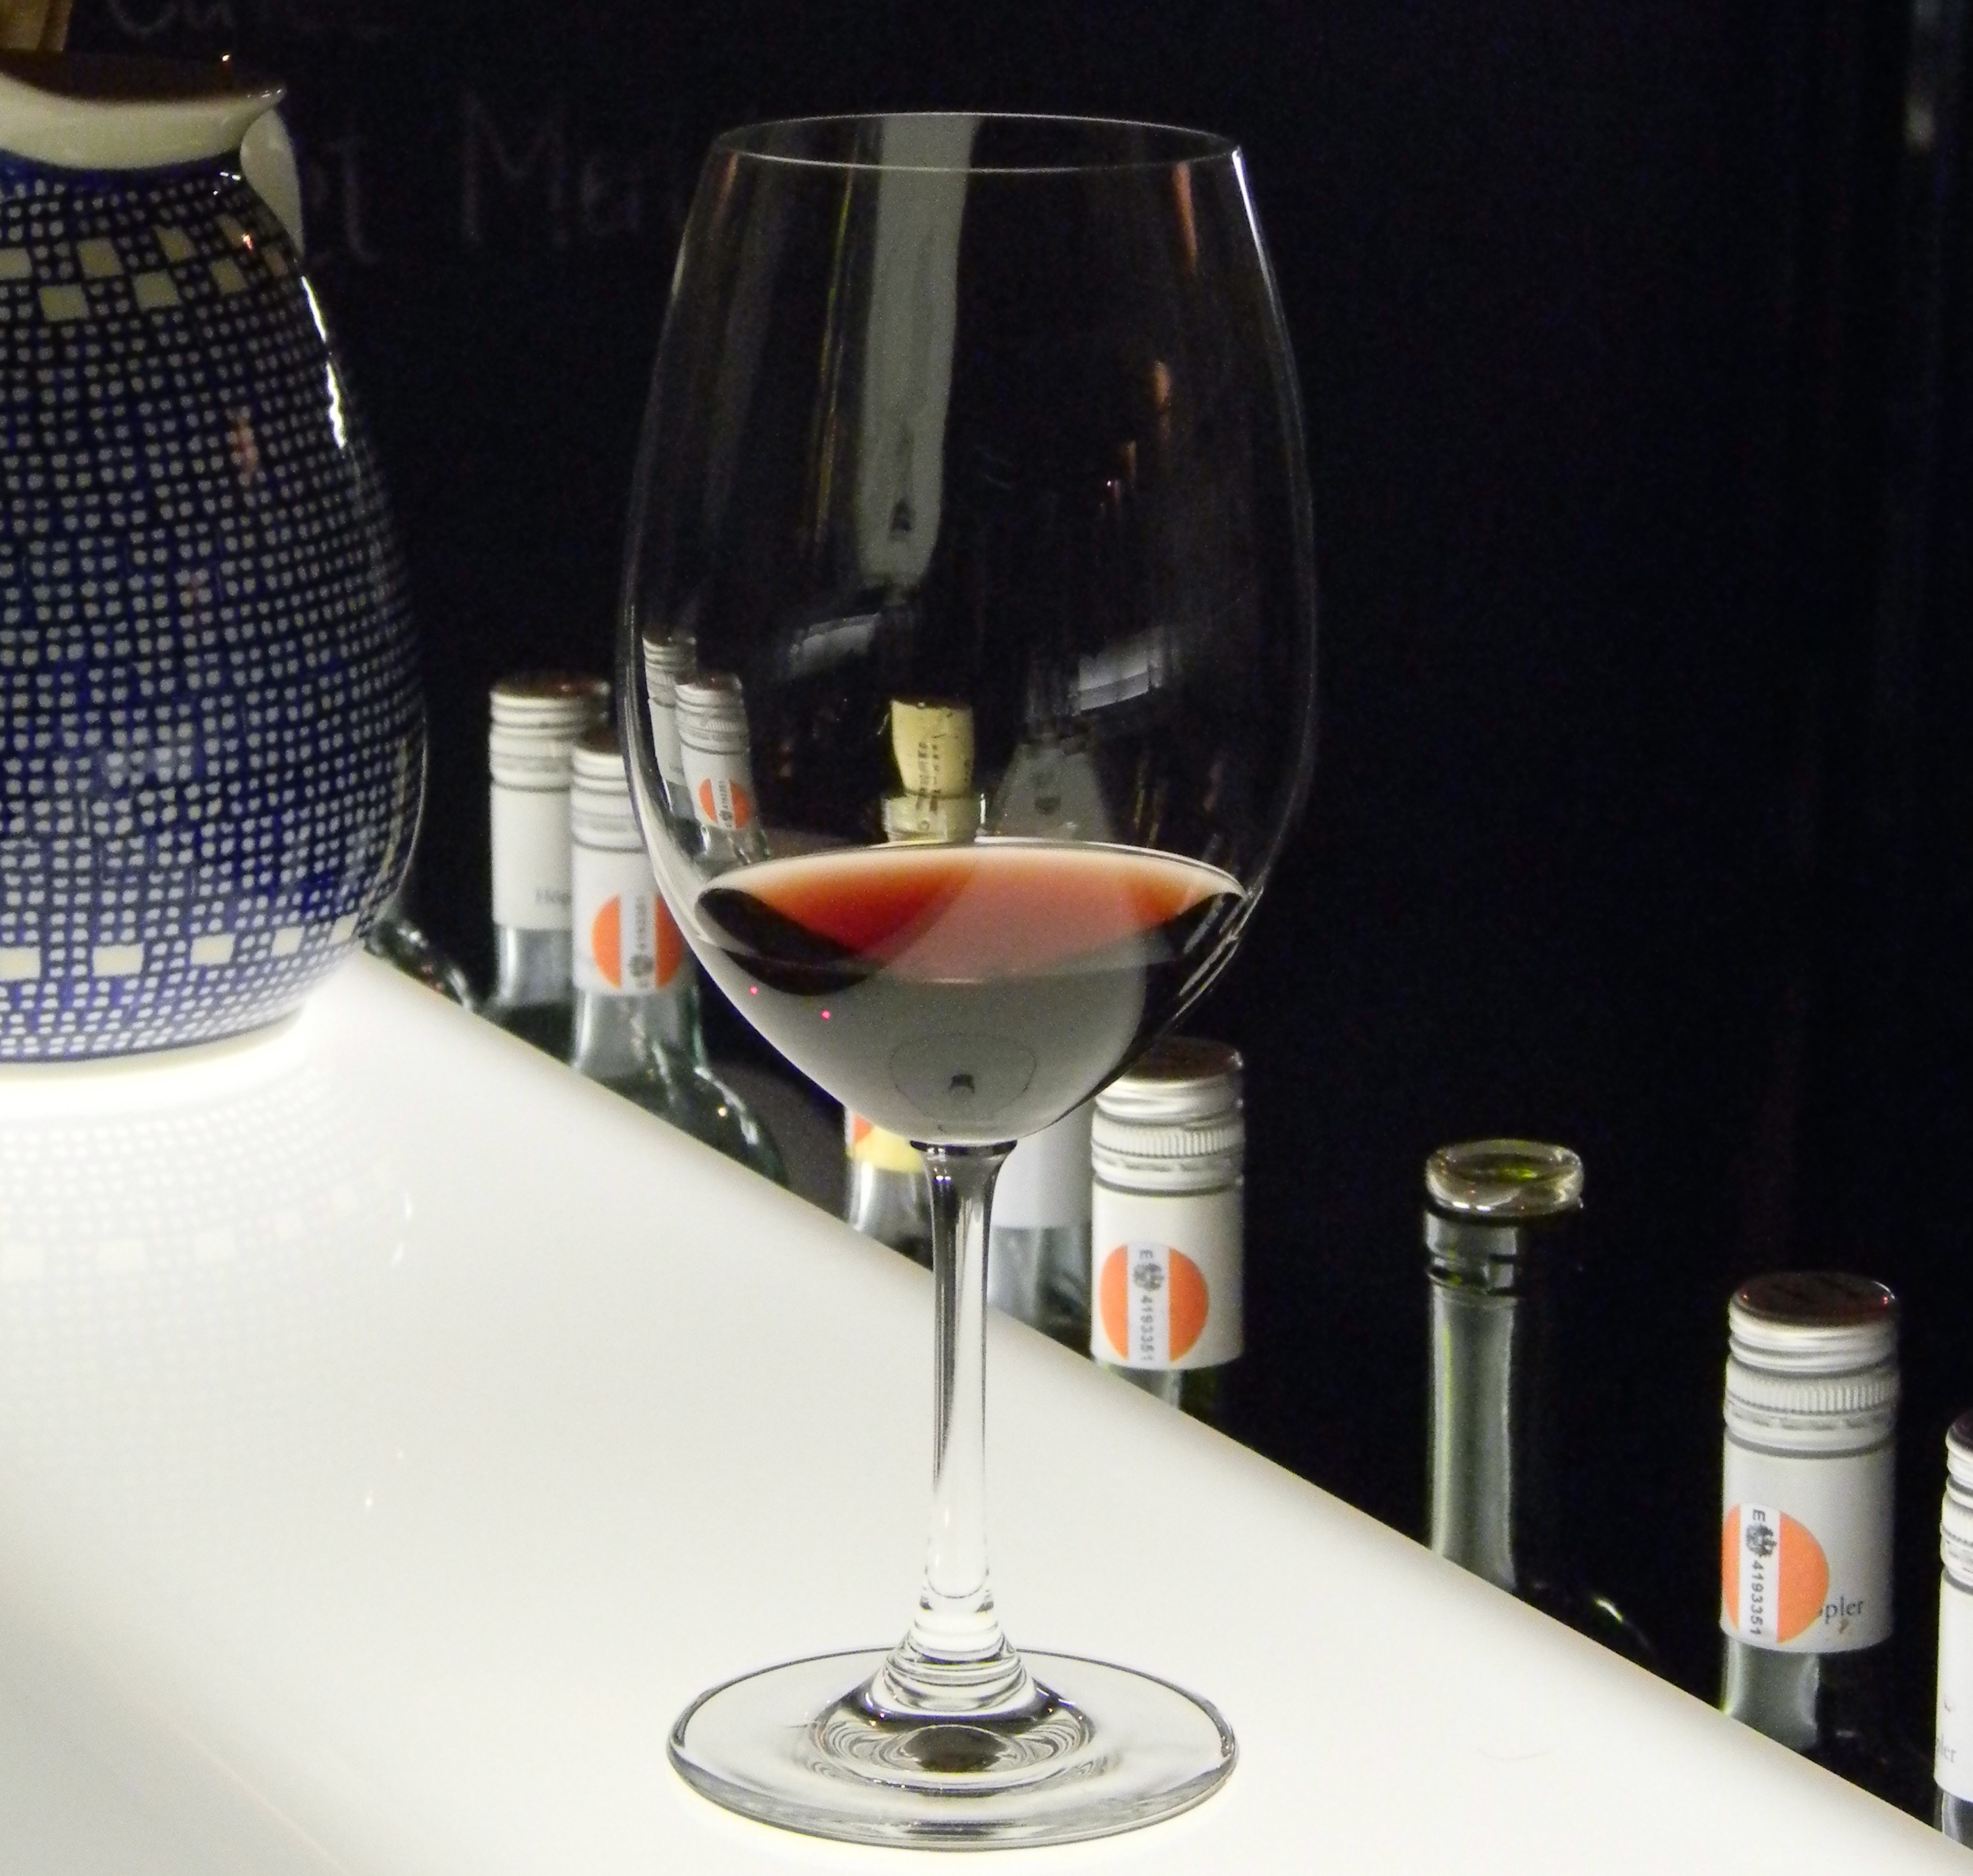
wine, glass, red, drink, red wine, beer, wine glass, stemware, alcoholic beverage, distilled beverage, drinkware